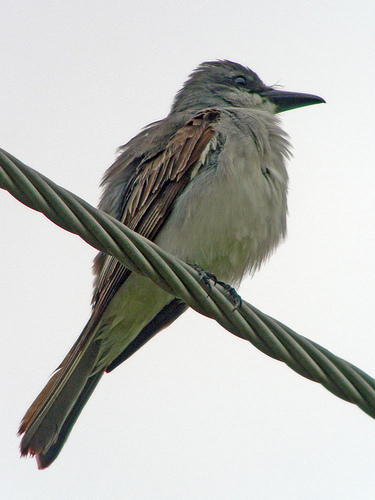
the bird has ruffled grey body feathers and brown wing feathers.
this is a white bird with brown wings and a pointy black beak.
a large bird with messy white belly feathers, a long black bill, and grey crowned feathers.
the bird has a long red tail, white belly and breast, and a grey head with a black beak.
this is a fairly grey-colored bird with brown wings, a large chest, and a fairly pointy beak.
this bird is white with brown and has a long, pointy beak.
this bird has wings that are brown and has a white belly
this particular bird has a belly that is white with black and gray spots
this bird is brown with a lighter brown breast.
fluffy, white and brown bird, white chest brown wings, and grey head.
Species: Gray Kingbird